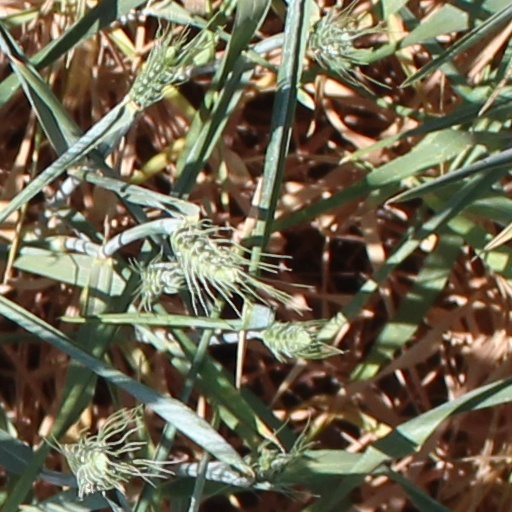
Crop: wheat